Walter Dingley

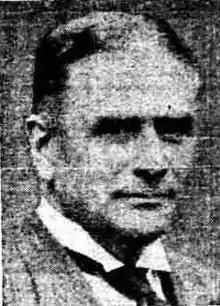

Alderman Walter Leslie Dingley OBE (12 January 1892 – 1980), was an agricultural merchant, analytical chemist and a British Liberal Party politician.